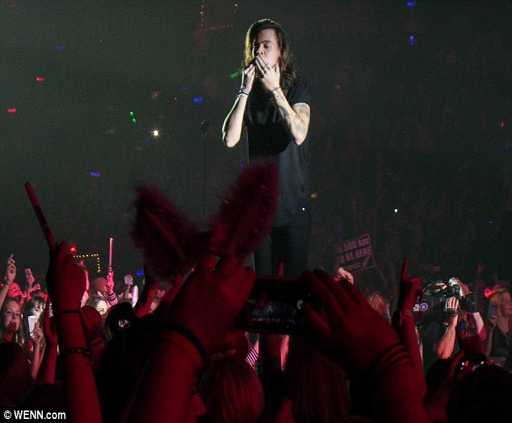
this is it : pop artist blew kisses at fans as the band took to the stage for the last time